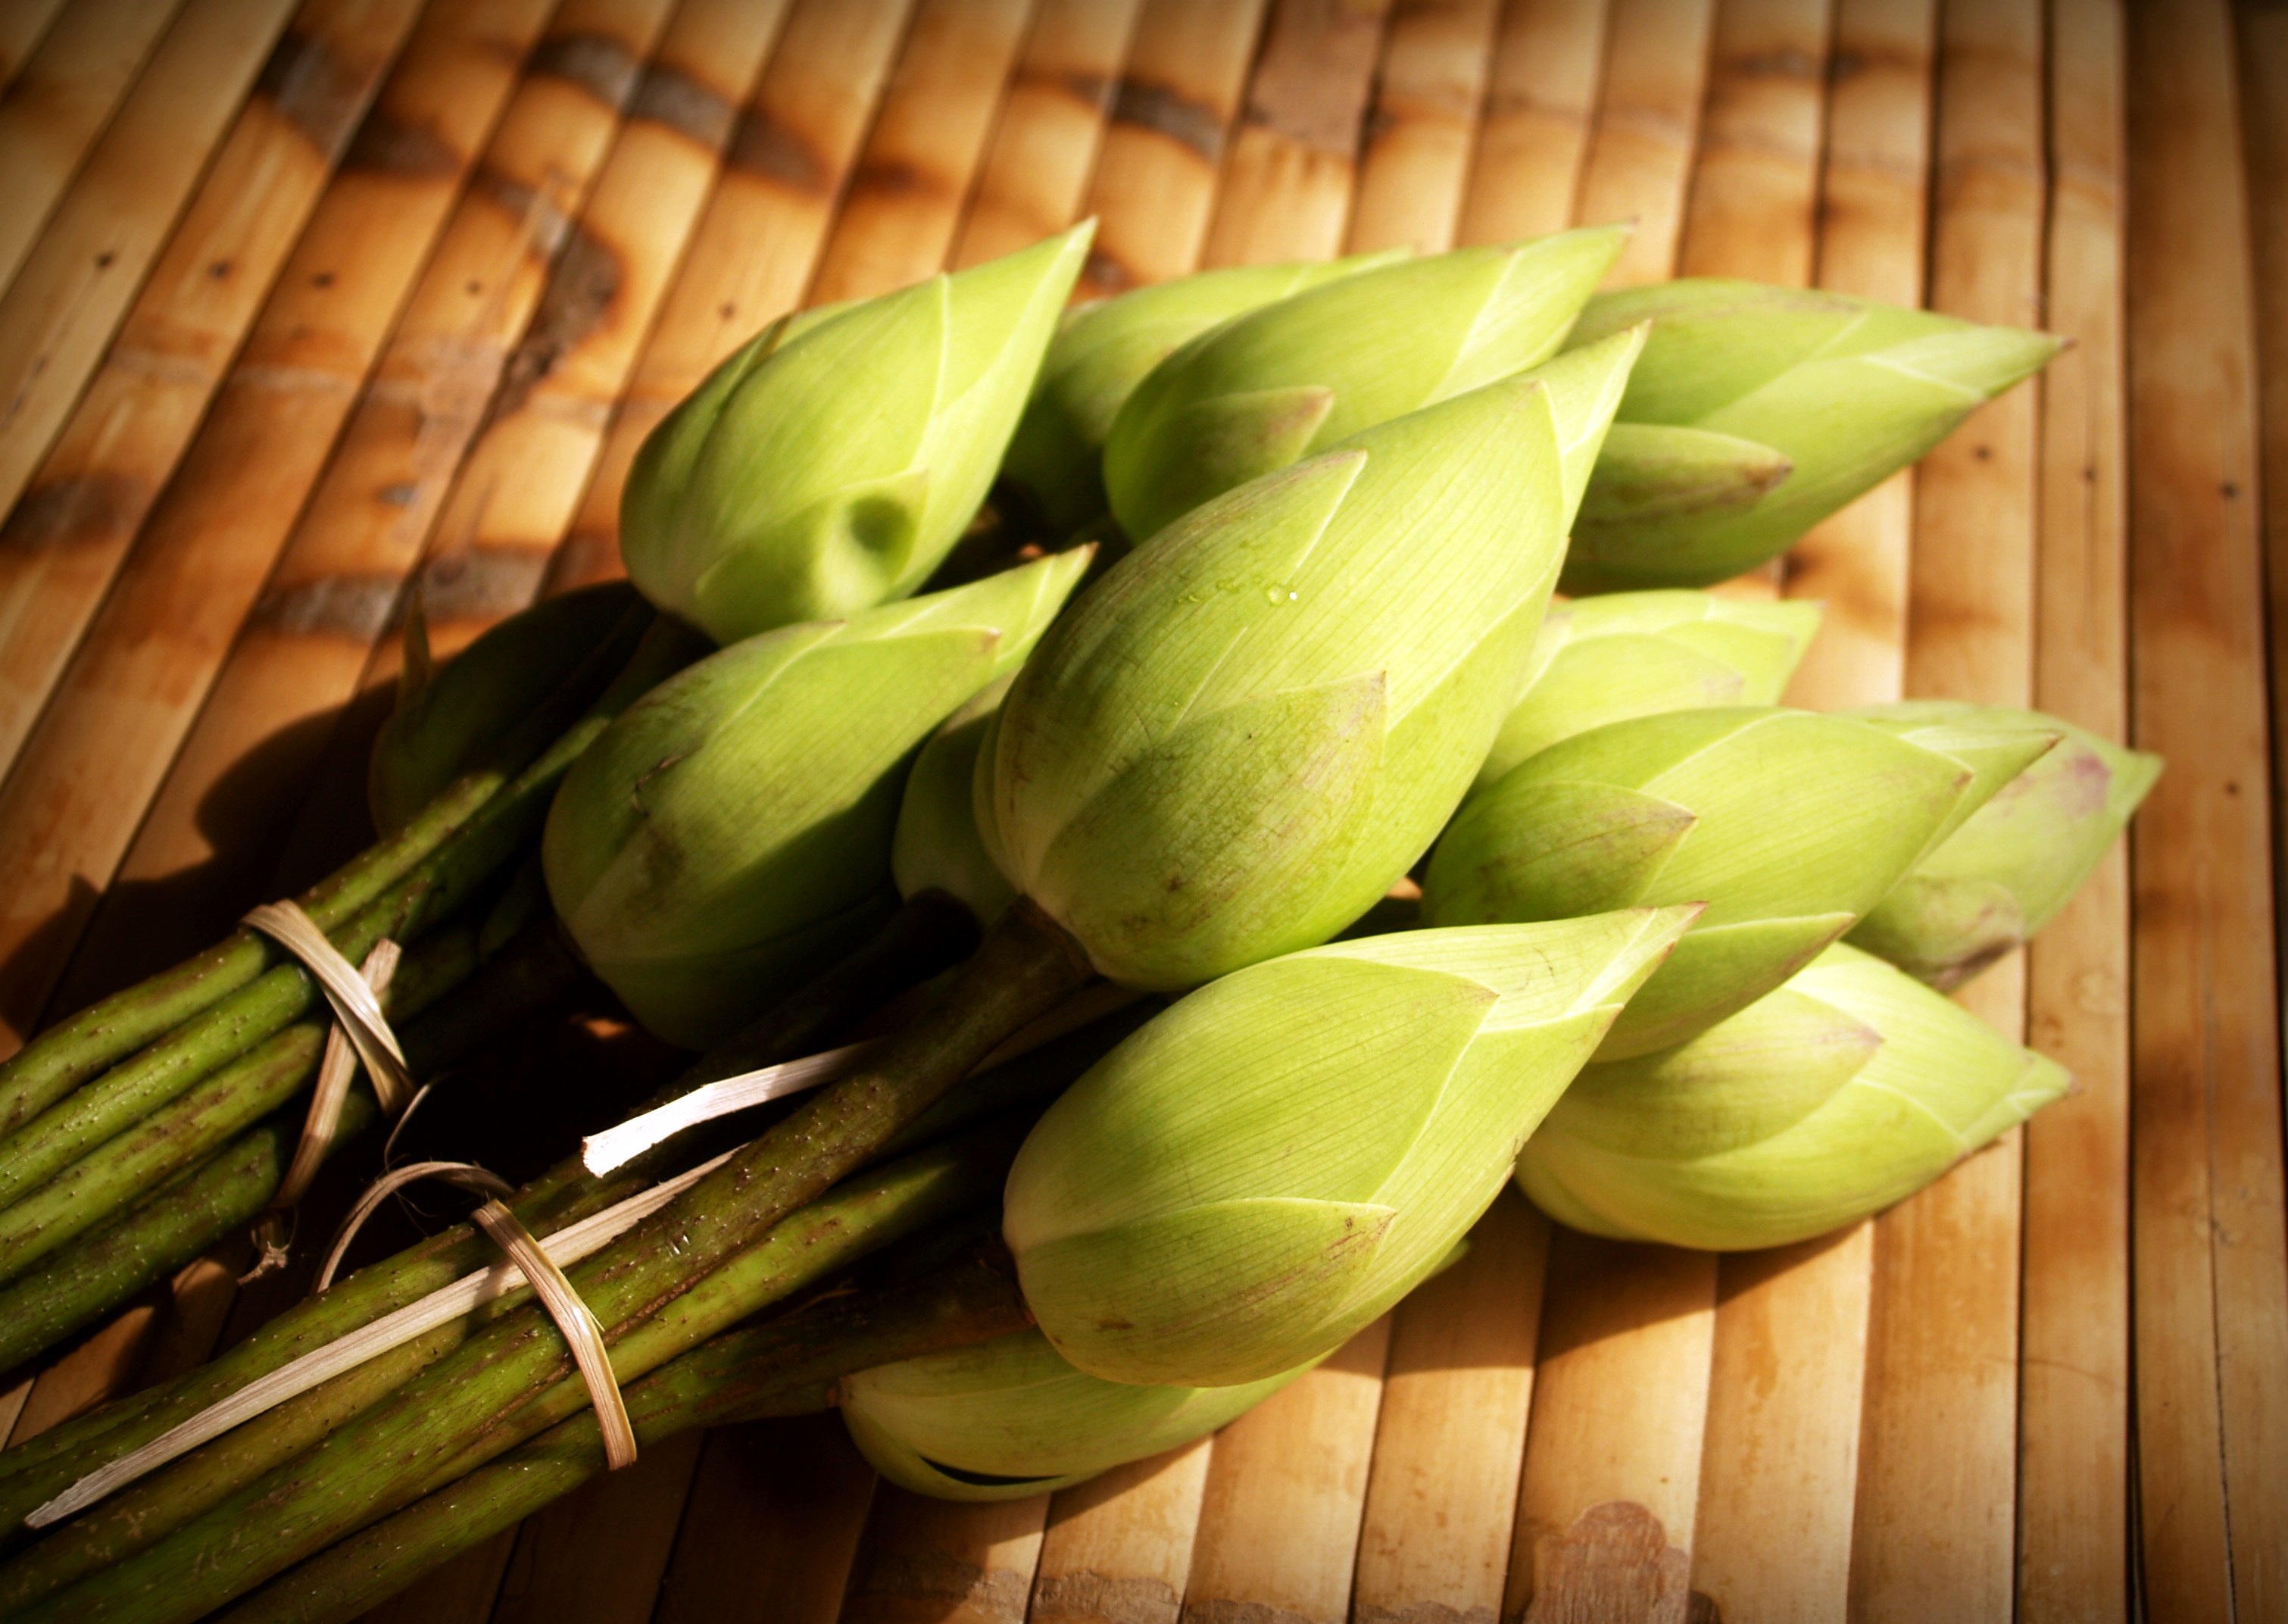
landscape, water, nature, blossom, plant, leaf, flower, petal, bloom, lake, summer, floral, recreation, pool, pond, aroma, environment, food, green, relax, symbol, produce, vegetable, natural, park, fresh, buddhism, asia, blooming, aquatic, floating, garden, closeup, pink, close, lotus flower, background, design, lotus, wallpaper, serenity, concept, style, india, delicate, tradition, pure, oriental, waterlily, nelumbo, flavor, clarity, flowering plant, land plant